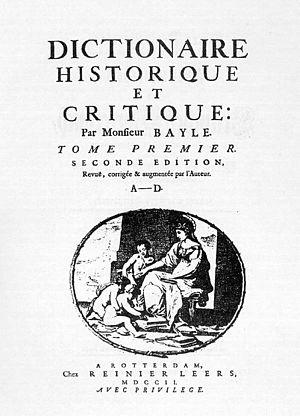
« Jamais sans doute dans l’histoire […] le thème du progrès n’a à ce point interrogé l’humanité dans son ensemble et l’humanité propre à chaque individu. »
Le Dictionnaire historique et critique est une œuvre de Pierre Bayle, publiée en 1697, qui préfigure l'Encyclopédie.